Visual impairment

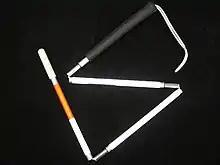
Folded long cane

Eye injuries, most often occurring in people under 30, are the leading cause of monocular blindness (vision loss in one eye) throughout the United States. Injuries and cataracts affect the eye itself, while abnormalities such as optic nerve hypoplasia affect the nerve bundle that sends signals from the eye to the back of the brain, which can lead to decreased visual acuity.